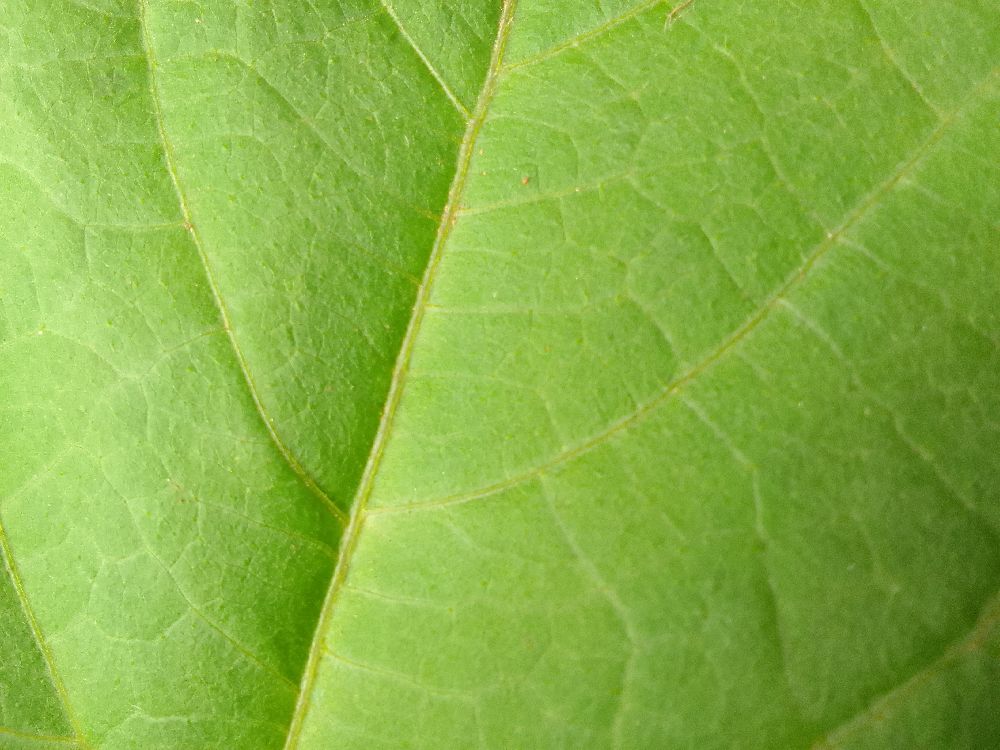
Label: healthy